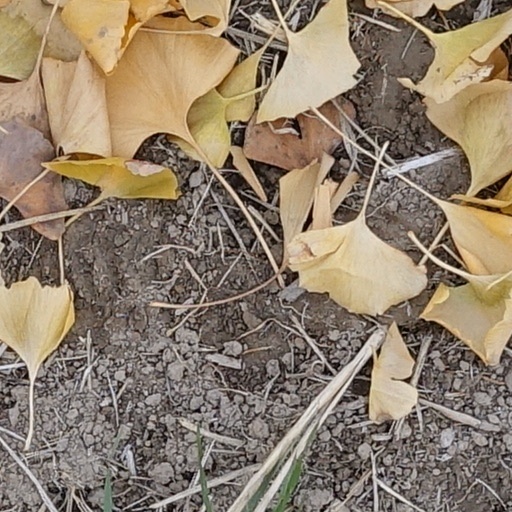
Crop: wheat